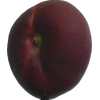
Label: nectarine_flat